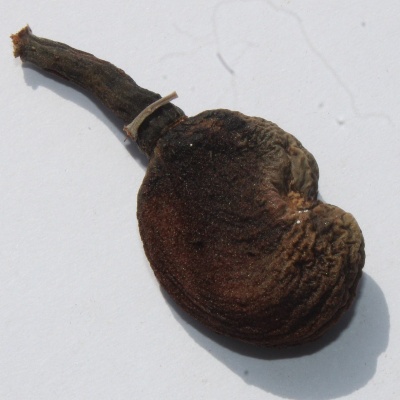
Crop: Cashew
Condition: anthracnose